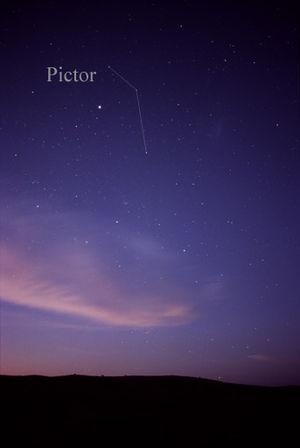
Le Peintre est une constellation de l'hémisphère sud faiblement visible.